UAC TurboTrain

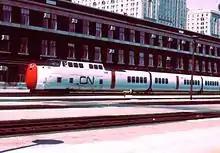
TurboTrain in CN livery, Toronto, 1975

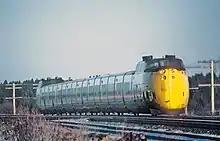
TurboTrain in VIA livery, March 1980

In May 1966, Canadian National Railways ordered five seven-car TurboTrains for the Montreal-Toronto service. They planned to operate the trains in tandem, connecting two trains together into a larger fourteen-car arrangement with a total capacity of 644 passengers. The Canadian trains were built by Montreal Locomotive Works, with their ST6 engines supplied by UAC's Canadian division (now Pratt & Whitney Canada) in Longueuil, Quebec. The Canadian Turbotrains were originally planned to have been in service by the summer of 1967, but technical difficulties with the trainsets delayed passenger service entry until December 12, 1969; the primary failures concerned the auxiliary equipment and caused the power on the trains to go out.